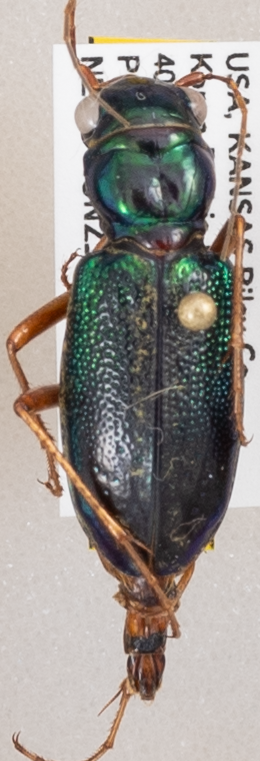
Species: Tetracha virginica
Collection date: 2020-07-27
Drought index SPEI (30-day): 0.684
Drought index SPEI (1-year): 0.88
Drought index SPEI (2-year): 2.09